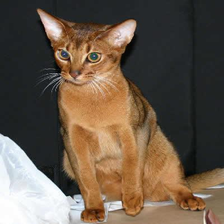
Species: cat
Breed: Abyssinian